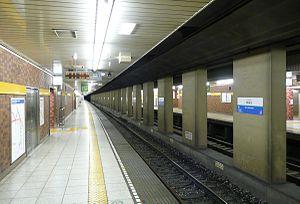
La ligne Seibu Yūrakuchō est une courte ligne ferroviaire de la compagnie privée Seibu à Tokyo au Japon. Elle relie la gare de Nerima à celle de Kotake-Mukaihara.